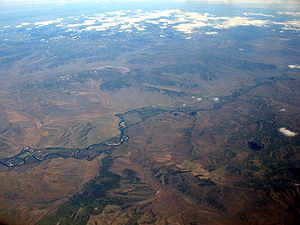
Selenge
Selenge med sine bifloder set fra fly
Selenge er en flod i Mongoliet og Rusland. Den dannes ved sammenløbet af floderne Delgermören og Ider og flyder herfra omkring 1.000 km mod østnordøst til Bajkalsøen, hvor den danner et delta på 680 km². Selenge er med sin gennemsnitlige vandføring på 935 m³/sek og længde på 1.024 km, og med kildefloden Ider på 452 km, den absolut største tilstrømning til Bajkalsøen. Det samlede flodløb, Ider-Selenge, er 1.476 km langt. Selenge er samtidigt den største biflod til Jenisej-Angara-flodsystemet.